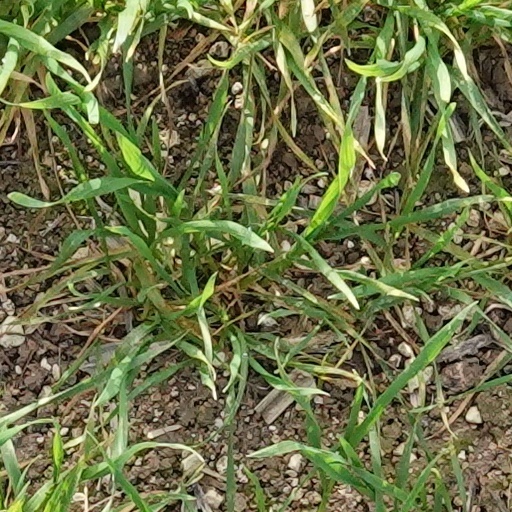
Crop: wheat